The Girl and Death

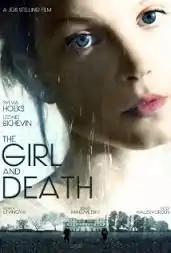

"The Girl and Death" is a love story of Nicolai and Elise (a courtesan). Their love is obstructed by materialism, wealth, and death. The film, based on an original script by Jos Stelling and Bert Rijkelijkhuizen, tells the story of the Russian physician Nicolai, who returns to an old hotel, the place where he first met his great love half a century ago and relives his romantic tragedy.